Feral cat

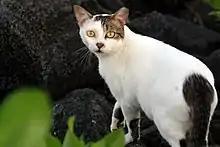
A feral cat with a tipped ear, indicating it was neutered in a trap-neuter-return program

A feral cat or stray cat is an unowned domestic cat ("Felis catus") that lives outdoors and avoids human contact; it does not allow itself to be handled or touched, and usually remains hidden from humans. Feral cats may breed over dozens of generations and become a local apex predator in urban, savannah and bushland environments, especially on islands where native animals did not evolve alongside predators. Some feral cats may become more comfortable with people who regularly feed them, but even with long-term attempts at socialization, they usually remain aloof and are most active after dusk. Of the 700 million cats in the world, an estimated 480 million are feral.